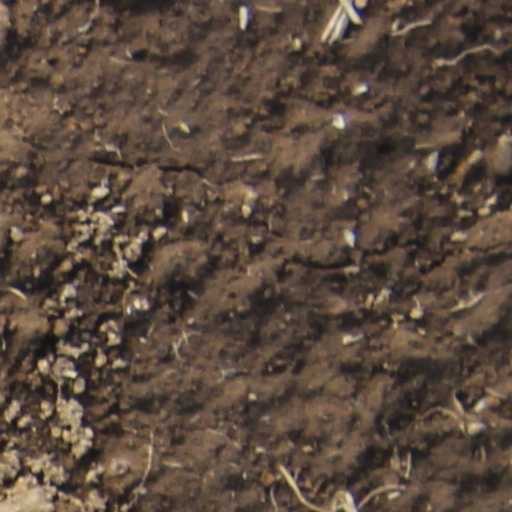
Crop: wheat